Carl Russell Fish

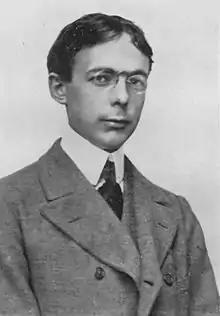
Carl Russell Fish circa 1917

Carl Russell Fish (October 17, 1876 – July 10, 1932) was a University of Wisconsin–Madison historian.